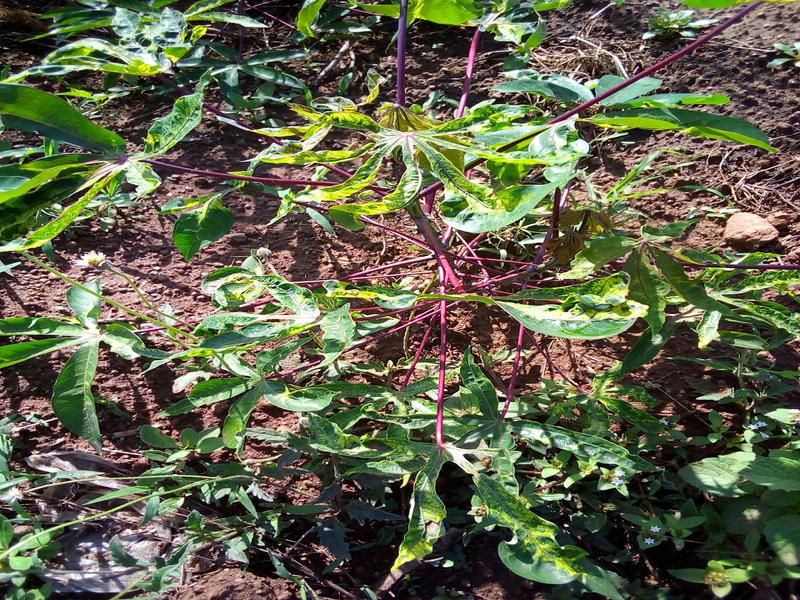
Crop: cassava
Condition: mosaic_disease